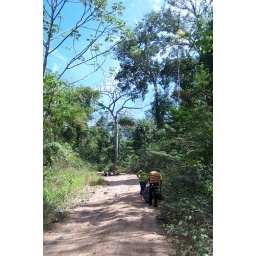
Waiting while a rock is removed from under the bus 003